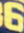
Number: 6